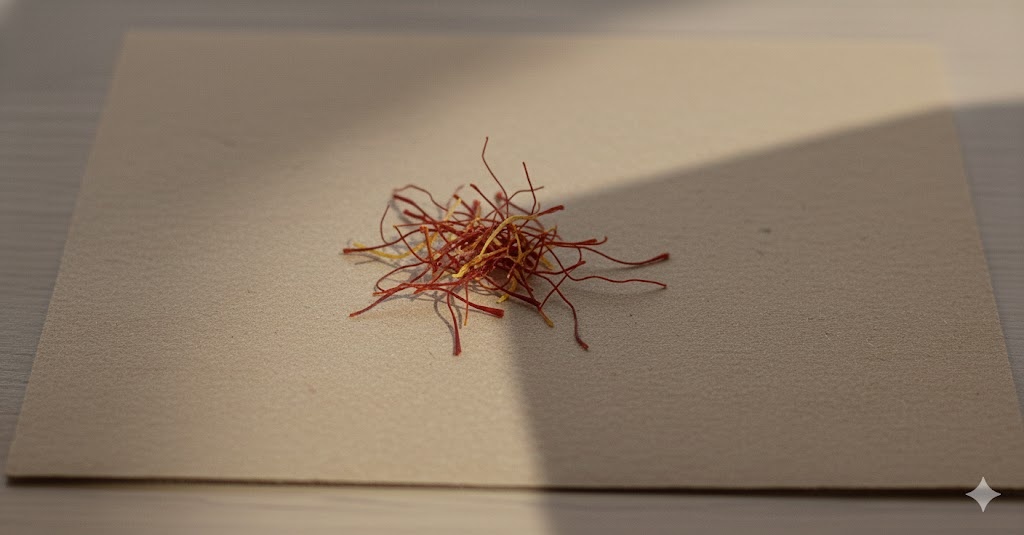
Saffron quality class: lacha